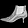
Label: Ankle boot